Tampa Southern Railroad

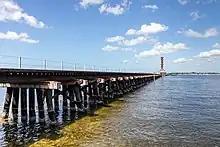
Bascule bridge over the Manatee River

By 1949, the line had daily service from Tampa Union Station to Sarasota by the Atlantic Coast Line's "West Coast Champion" as well as a daily local passenger train. Two freight trains also ran to Sarasota six days a week.